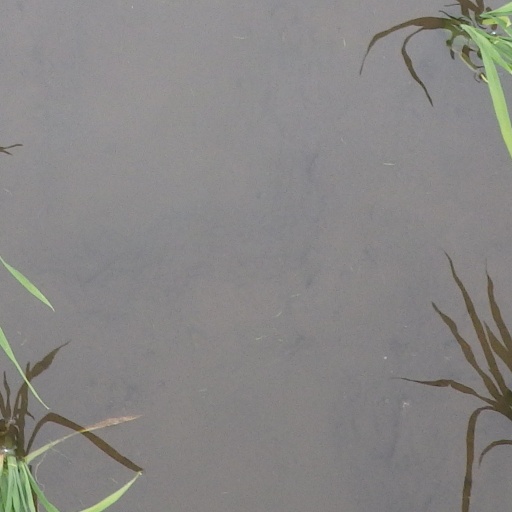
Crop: rice